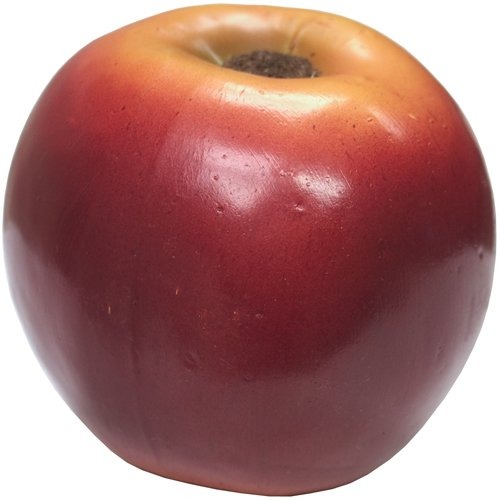
Item Name: Large Apple Fruit Shake
Product Description: Have the hunger for rhythm? Want to sweeten up your grooves? Great! With these amazing Fruit Shakes, you'll do just that! Made to look just like the real thing, these fun shakers not only look good, they sound superb. Choose from a variety of fruits, small ones for fast rhythms and big ones for long, legato patterns. Mix and match to create a fruit basket full of rhythms! Large Apple Fruit Shake Lark in the Morning Item Number PER199
Value: 1.0
Unit: Count

Price: 21